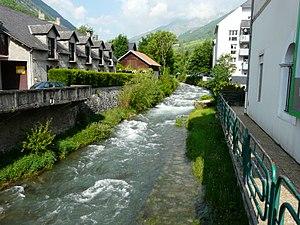
En amont du pont de la route départementale 921, le Bastan sert de limite entre les communes d'Esquièze-Sère (à gauche) et Luz-Saint-Sauveur (à droite), Hautes-Pyrénées, France.
Le Bastan, ou ruisseau d'Oncet dans sa partie amont, est un cours d'eau français, affluent droit du gave de Gavarnie, en Lavedan, dans le département des Hautes-Pyrénées.
Esquièze-Sère est une commune française située dans le département des Hautes-Pyrénées, en région Occitanie.